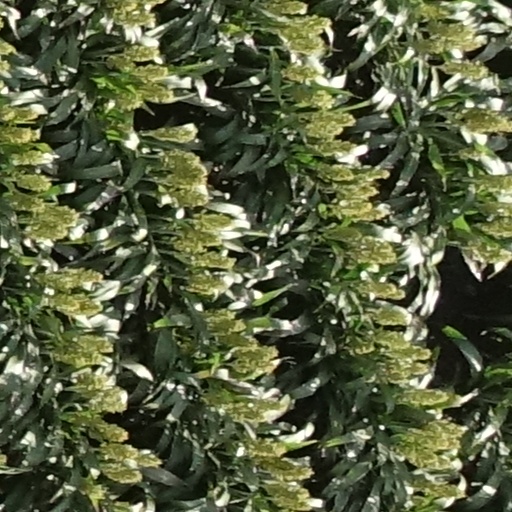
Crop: sorghum